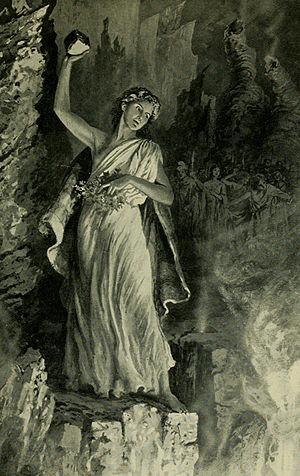
Pélé est la déesse hawaïenne du feu, des éclairs, de la danse, des volcans et de la violence. Selon la légende, Pélé est originaire de Tahiti d'où elle est chassée en raison de son conflit permanent avec sa sœur et déesse de l'eau Nāmaka. Réfugiée dans l'archipel d'Hawaï, elle fait du Kīlauea sa demeure et y déclenche les éruptions et provoque des séismes. Elle est l'une des principales déesses de la mythologie hawaïenne et fait l'objet d'un important culte marqué par de nombreux chants, cérémonies religieuses et offrandes.